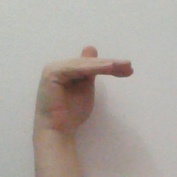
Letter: khaa